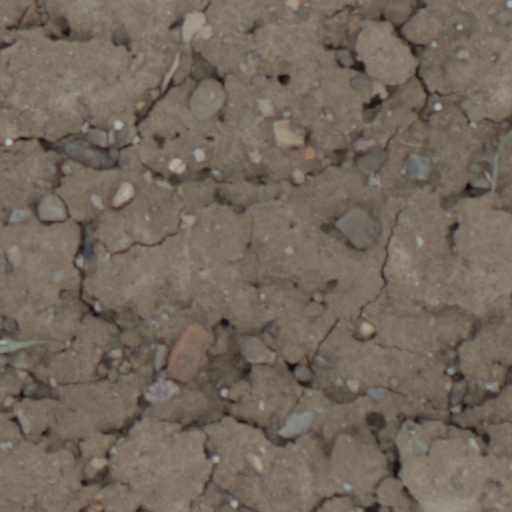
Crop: wheat